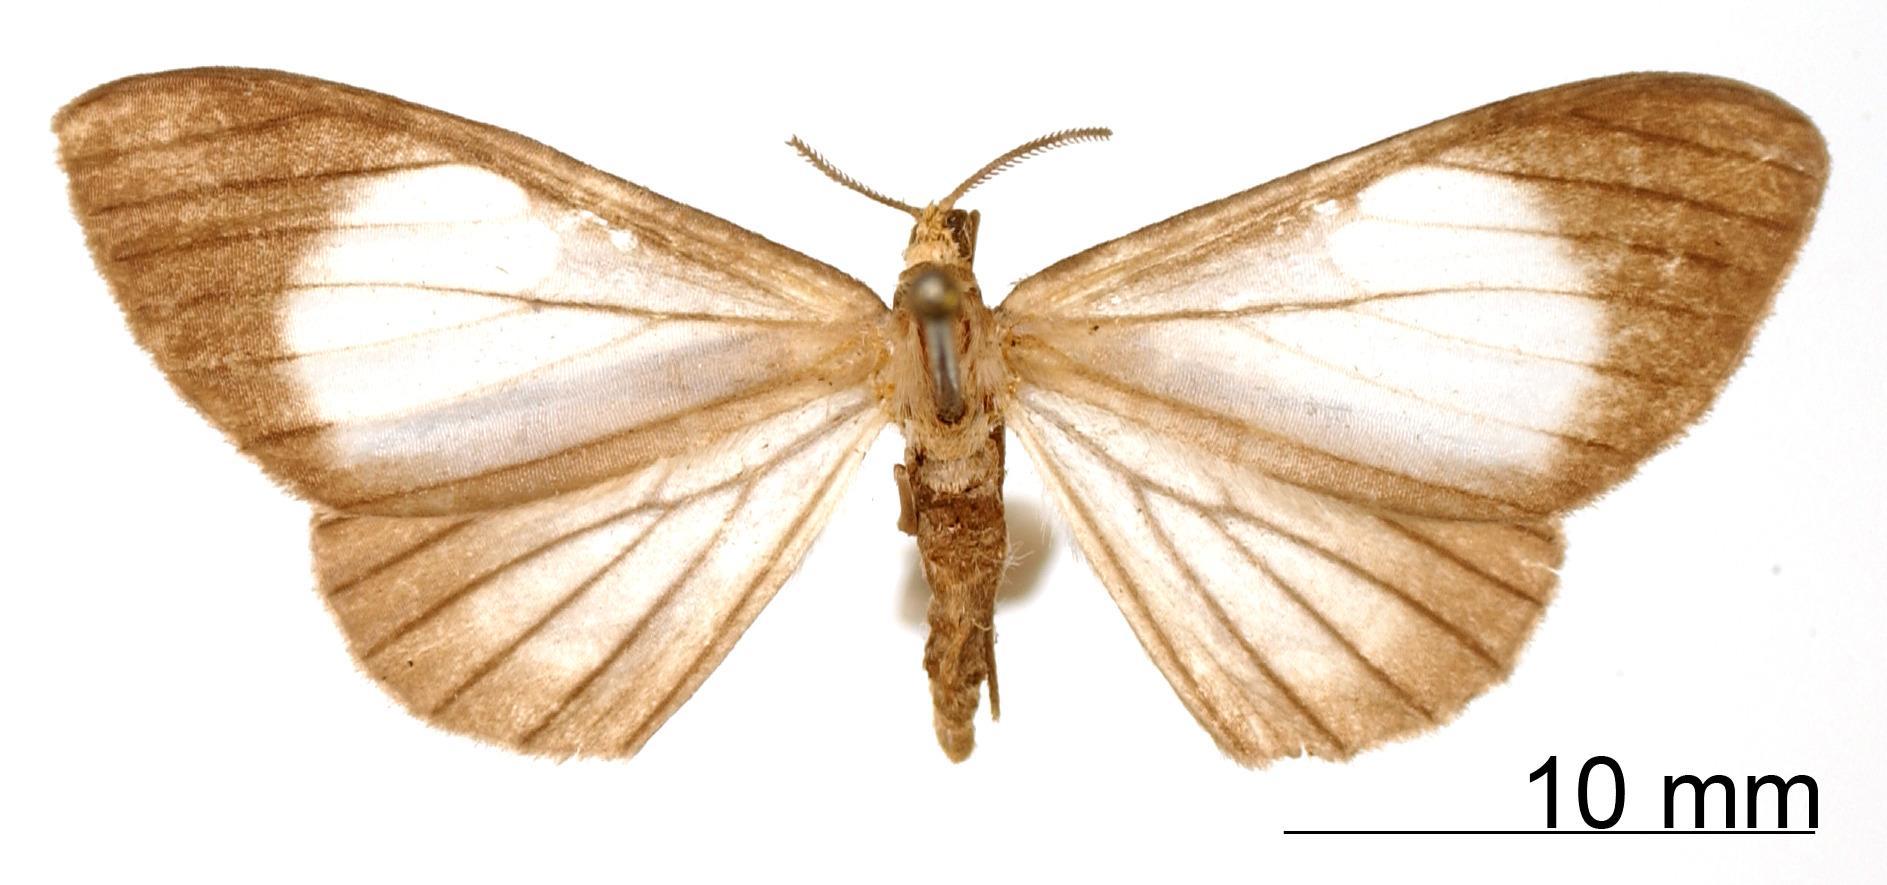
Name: Nephodia veninotata
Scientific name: Nephodia veninotata Dognin, 1908
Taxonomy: Animalia, Arthropoda, Insecta, Lepidoptera, Geometridae, Ennominae
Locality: Pebas, Amazonas, Peru, Peru